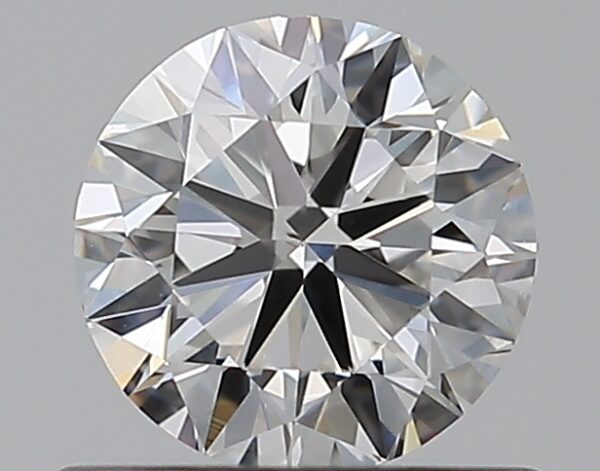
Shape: round
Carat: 0.59
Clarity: SI1
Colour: G
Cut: VG
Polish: EX
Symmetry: VG
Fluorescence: N
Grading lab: GIA
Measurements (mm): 5.25 x 5.31 x 3.3